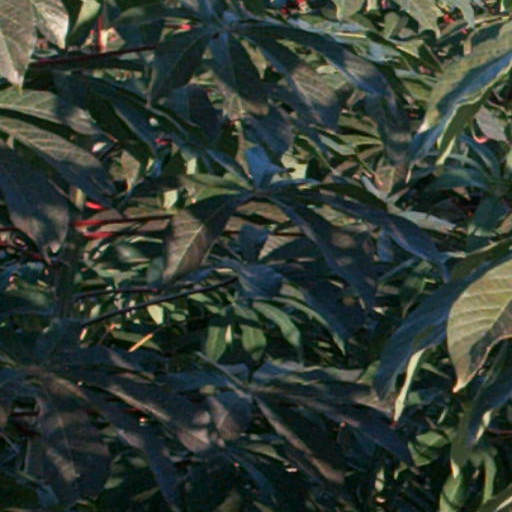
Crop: cassava